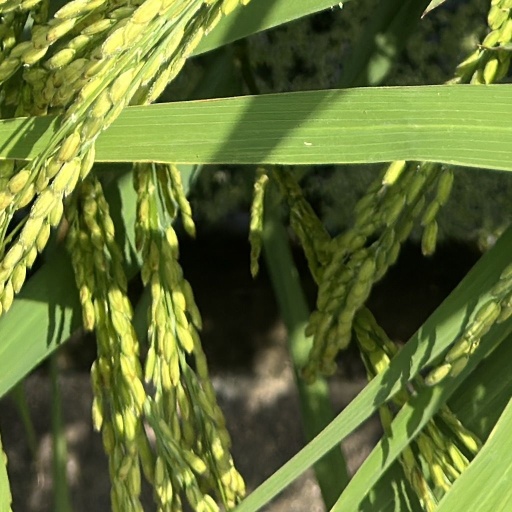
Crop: rice